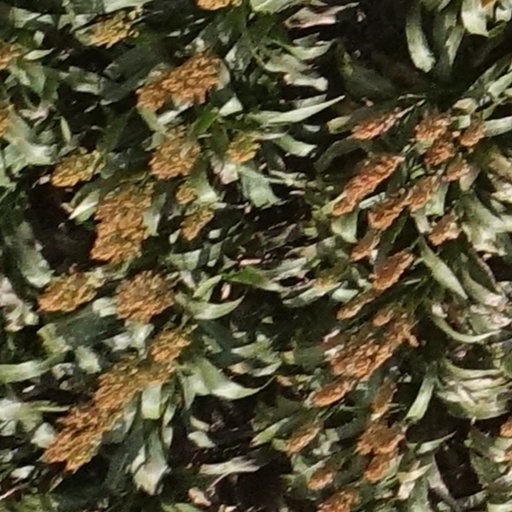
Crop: sorghum